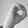
ASL letter: O